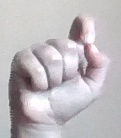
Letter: fa